Federal Duck Stamp

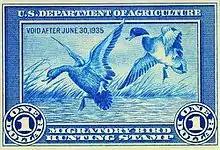
The first United States duck stamp, issued August 14, 1934

The Federal Duck Stamp, formally known as the Migratory Bird Hunting and Conservation Stamp, is an adhesive stamp issued by the United States Department of the Interior that must be purchased prior to any waterfowl hunting. It is also used to gain entrance to National Wildlife Refuges that normally charge for admission. It is widely seen as a collectable and a means to raise funds for wetland conservation.